Ek Nari Ek Brahmachari

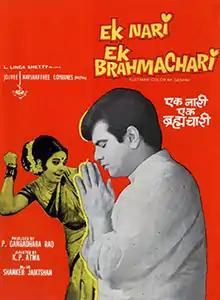
Poster

 is a 1971 Indian Hindi-language comedy film, produced by P. Gangadhar Rao Jothee Navshakthee Combines and directed by K. Pratyagatma. It stars Jeetendra and Mumtaz, with music composed by Shankar Jaikishan. The film is a remake of the Telugu film "Brahmachari" (1968) which itself was based on the 1967 Tamil movie "Penne Nee Vaazhga".